St. Paul's Episcopal Church (Durant, Iowa)

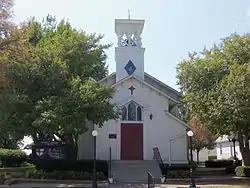

St. Paul's Episcopal Church is a parish church in the Diocese of Iowa. The church is located in Durant, Iowa, United States. The church building and parish hall have been listed on the National Register of Historic Places since 1985.